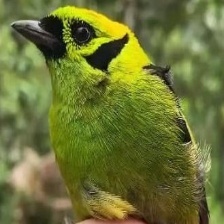
Species: EMERALD TANAGER
Scientific name: TANGARA FLORIDA